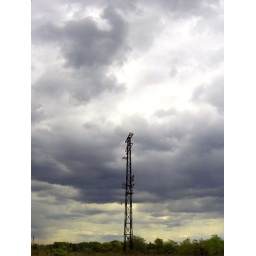
Radio tower near Conrail railroad tracks in Port Richmond.